Kukatpally

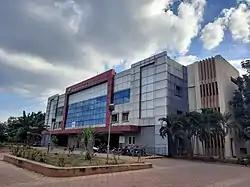
Bus terminal in Kukatpally

Kukatpally is well-connected by road, rail, and air. The nearest airport is Rajiv Gandhi International Airport in Shamshabad. The nearest railway station is in Lingampally. It has three metro stationsKukatpally, KPHB and Balanagar (Moosapet)and can also be reached by MMTS stations in HITEC City and in Bharat Nagar. TSRTC operates buses in Kukatpally and has excellent connectivity with almost all parts of Hyderabad. TSRTC maintains a depot at the Kukatpally Y Junction.